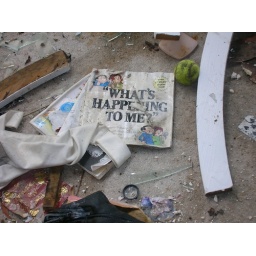
of a house that had been ruined by the flood water from Hurrican Katrina...I think its appropriate.